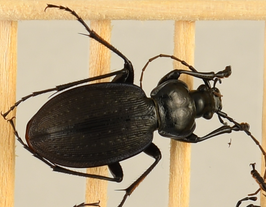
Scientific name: Carabus goryi
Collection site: Harvard Forest Site (HARV), plot HARV_010